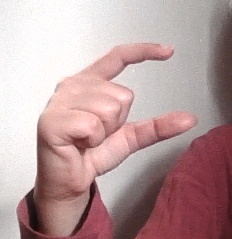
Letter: dal